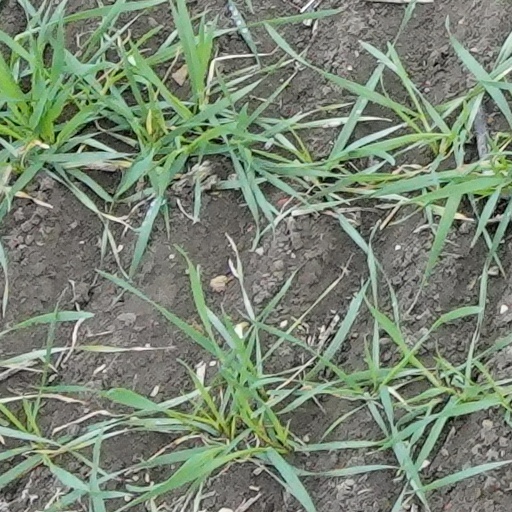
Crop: wheat